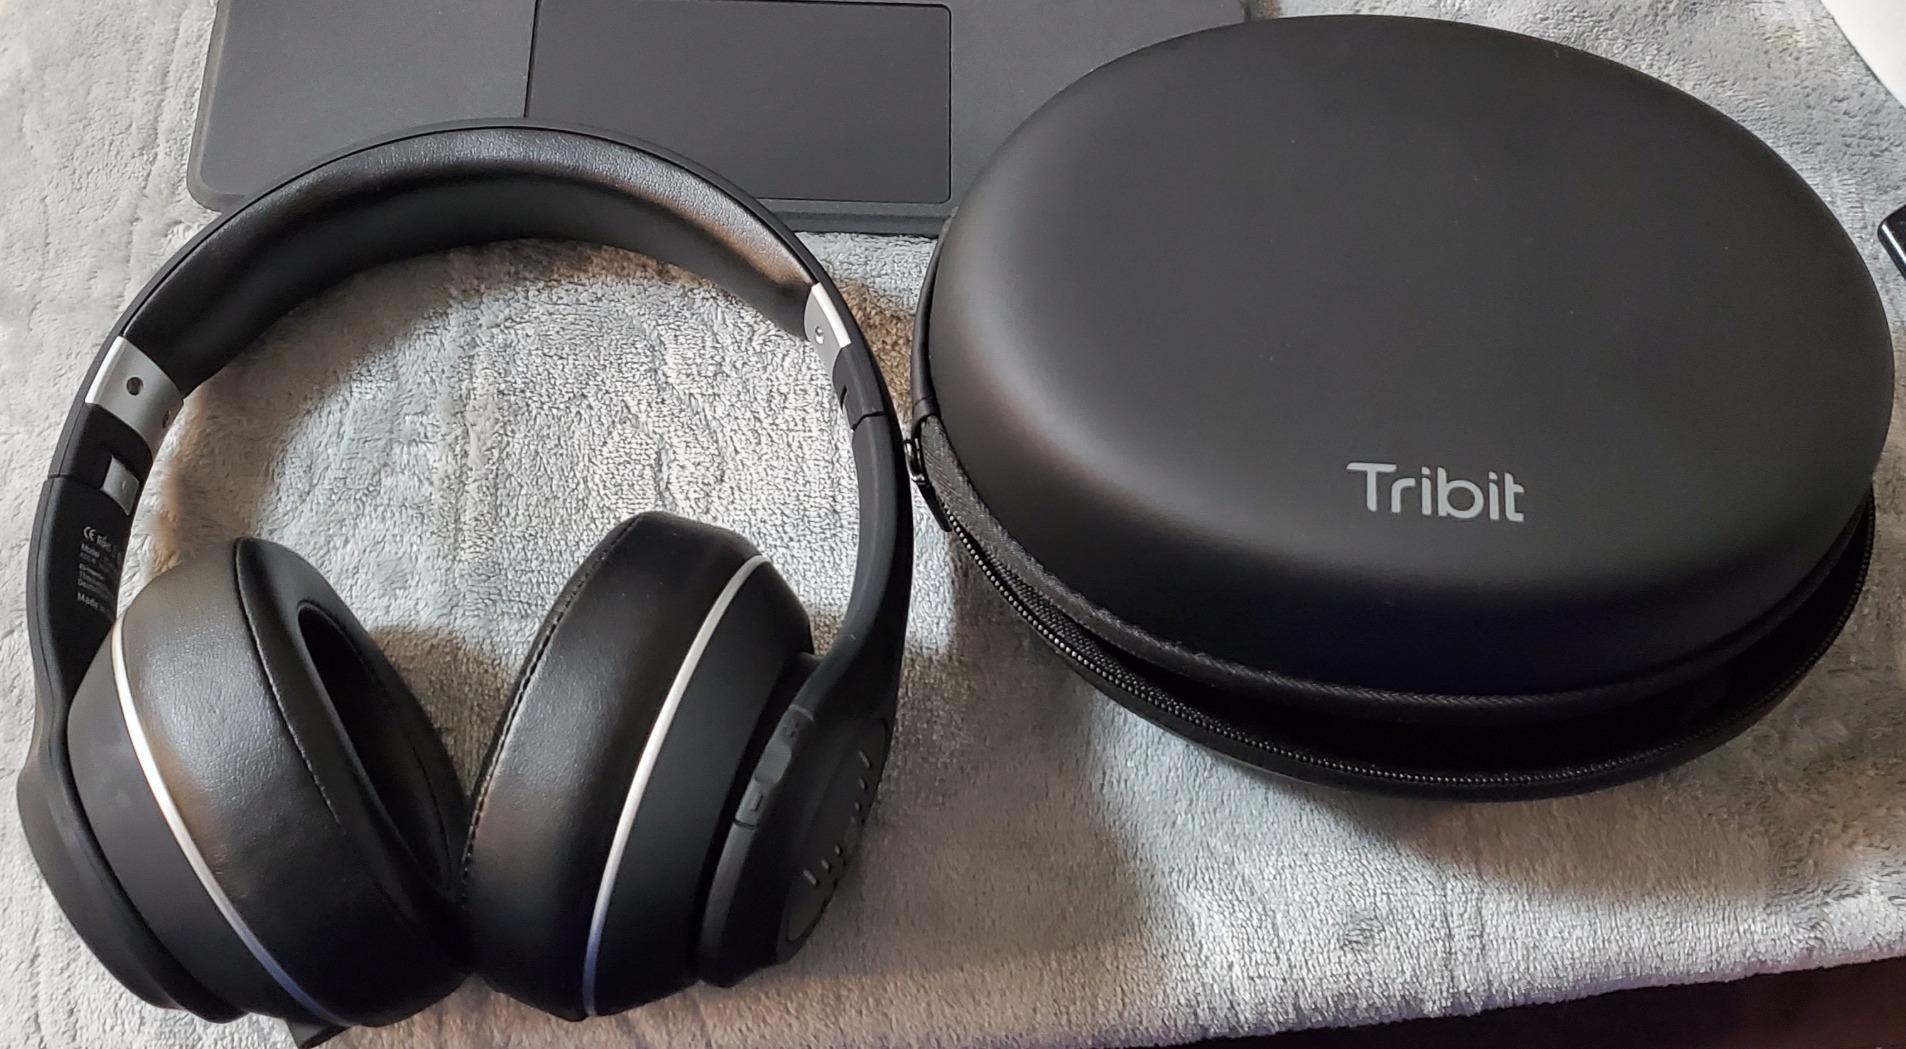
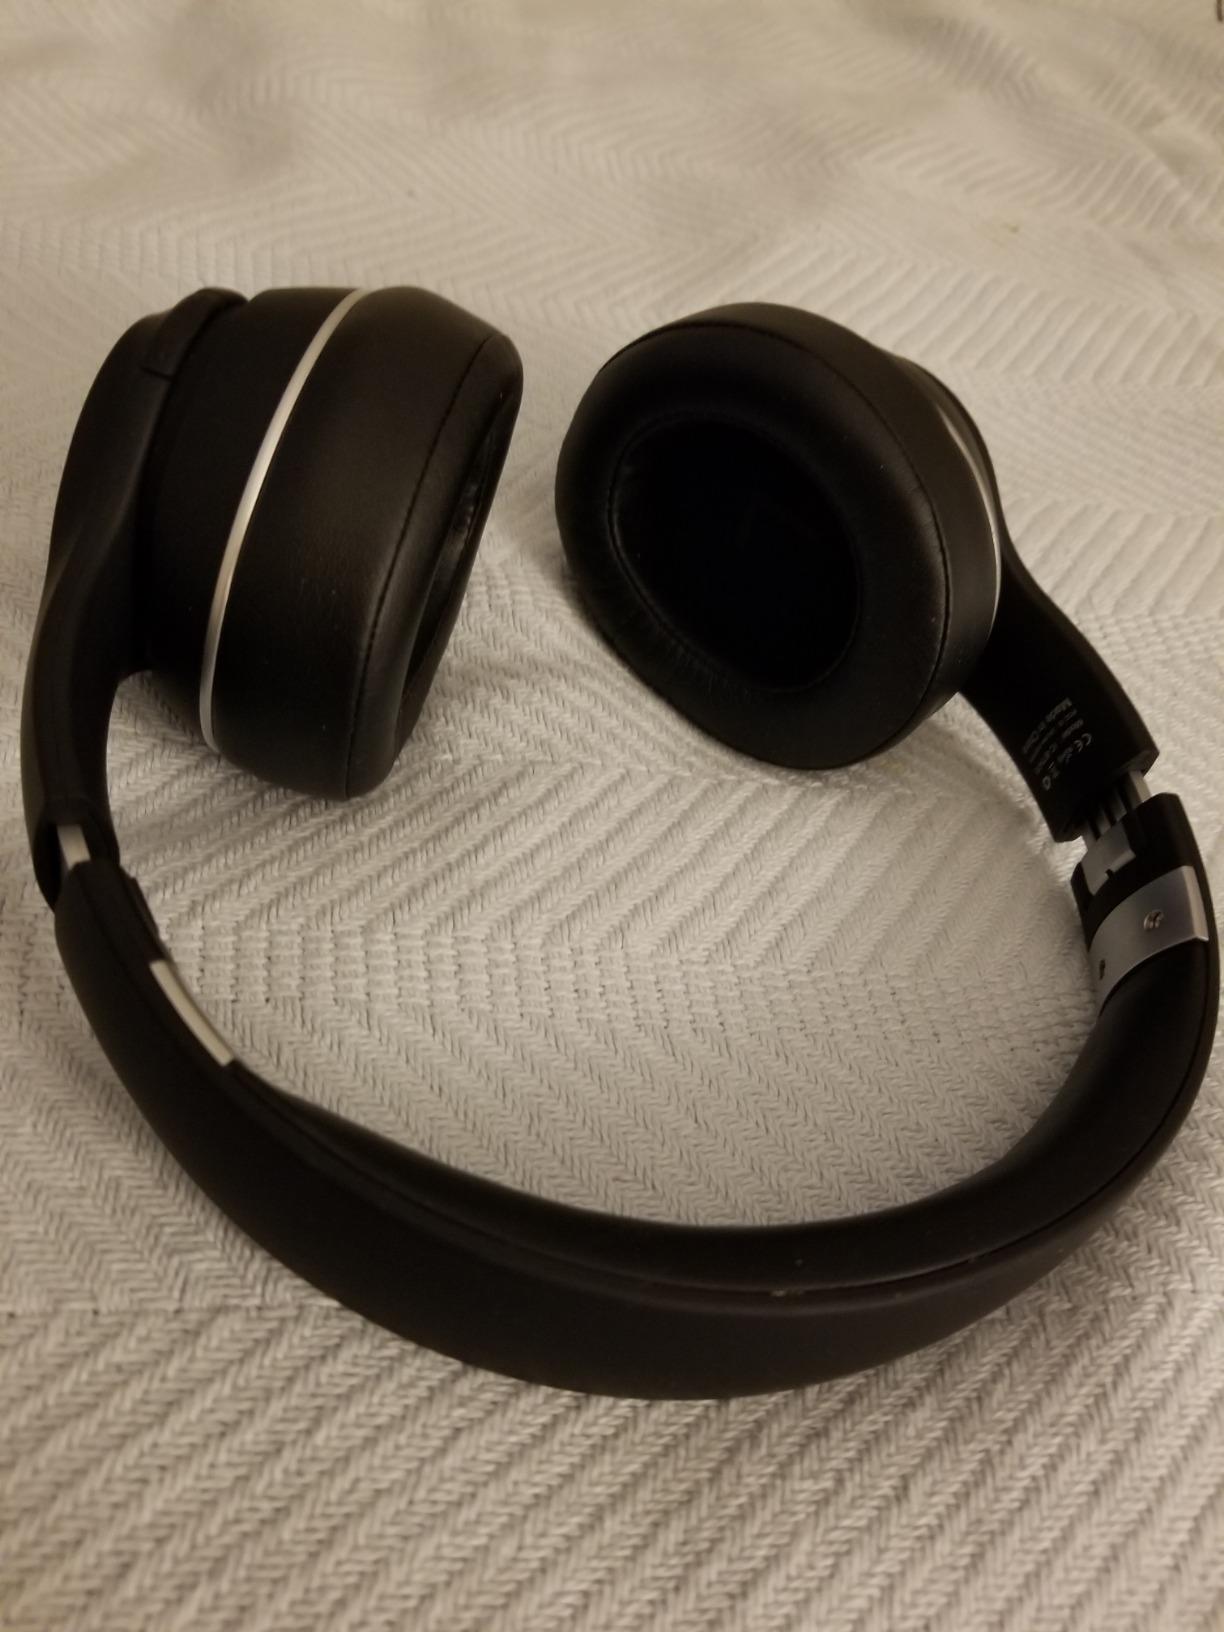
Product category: headphones
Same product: yes